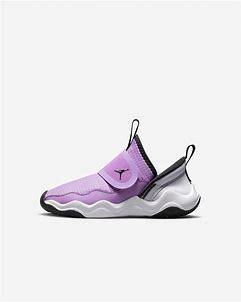
Brand: Jordan
Model: 23 7